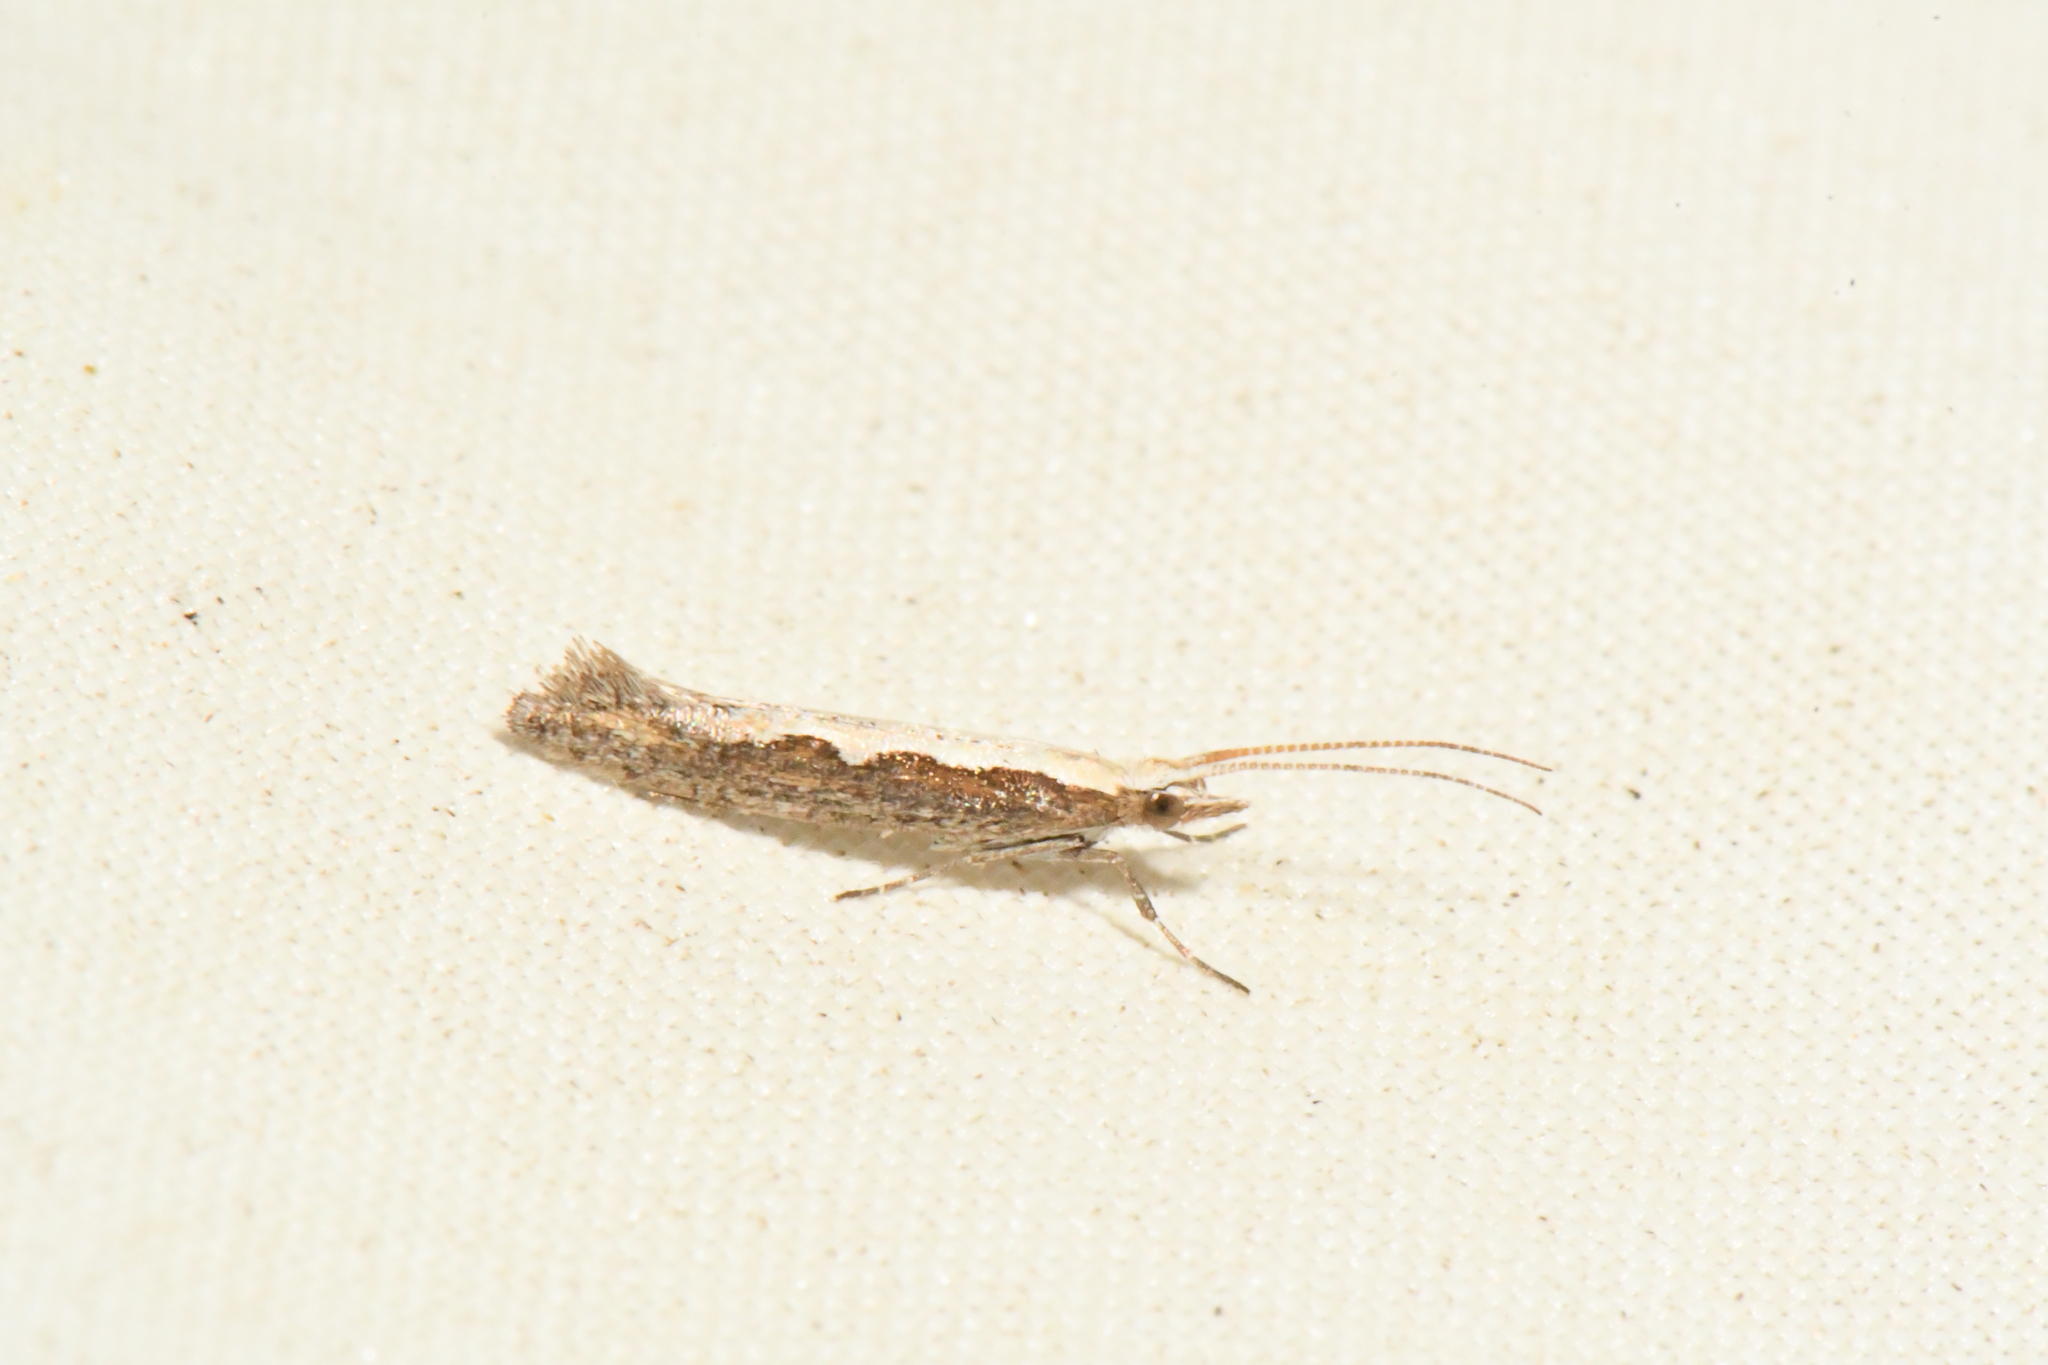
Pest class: diamondback_moth